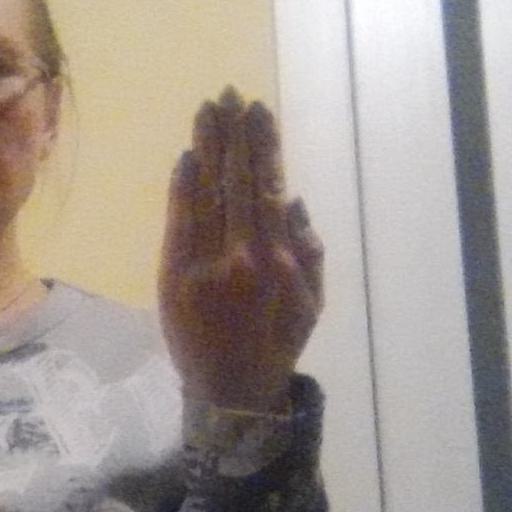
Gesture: stop_inverted